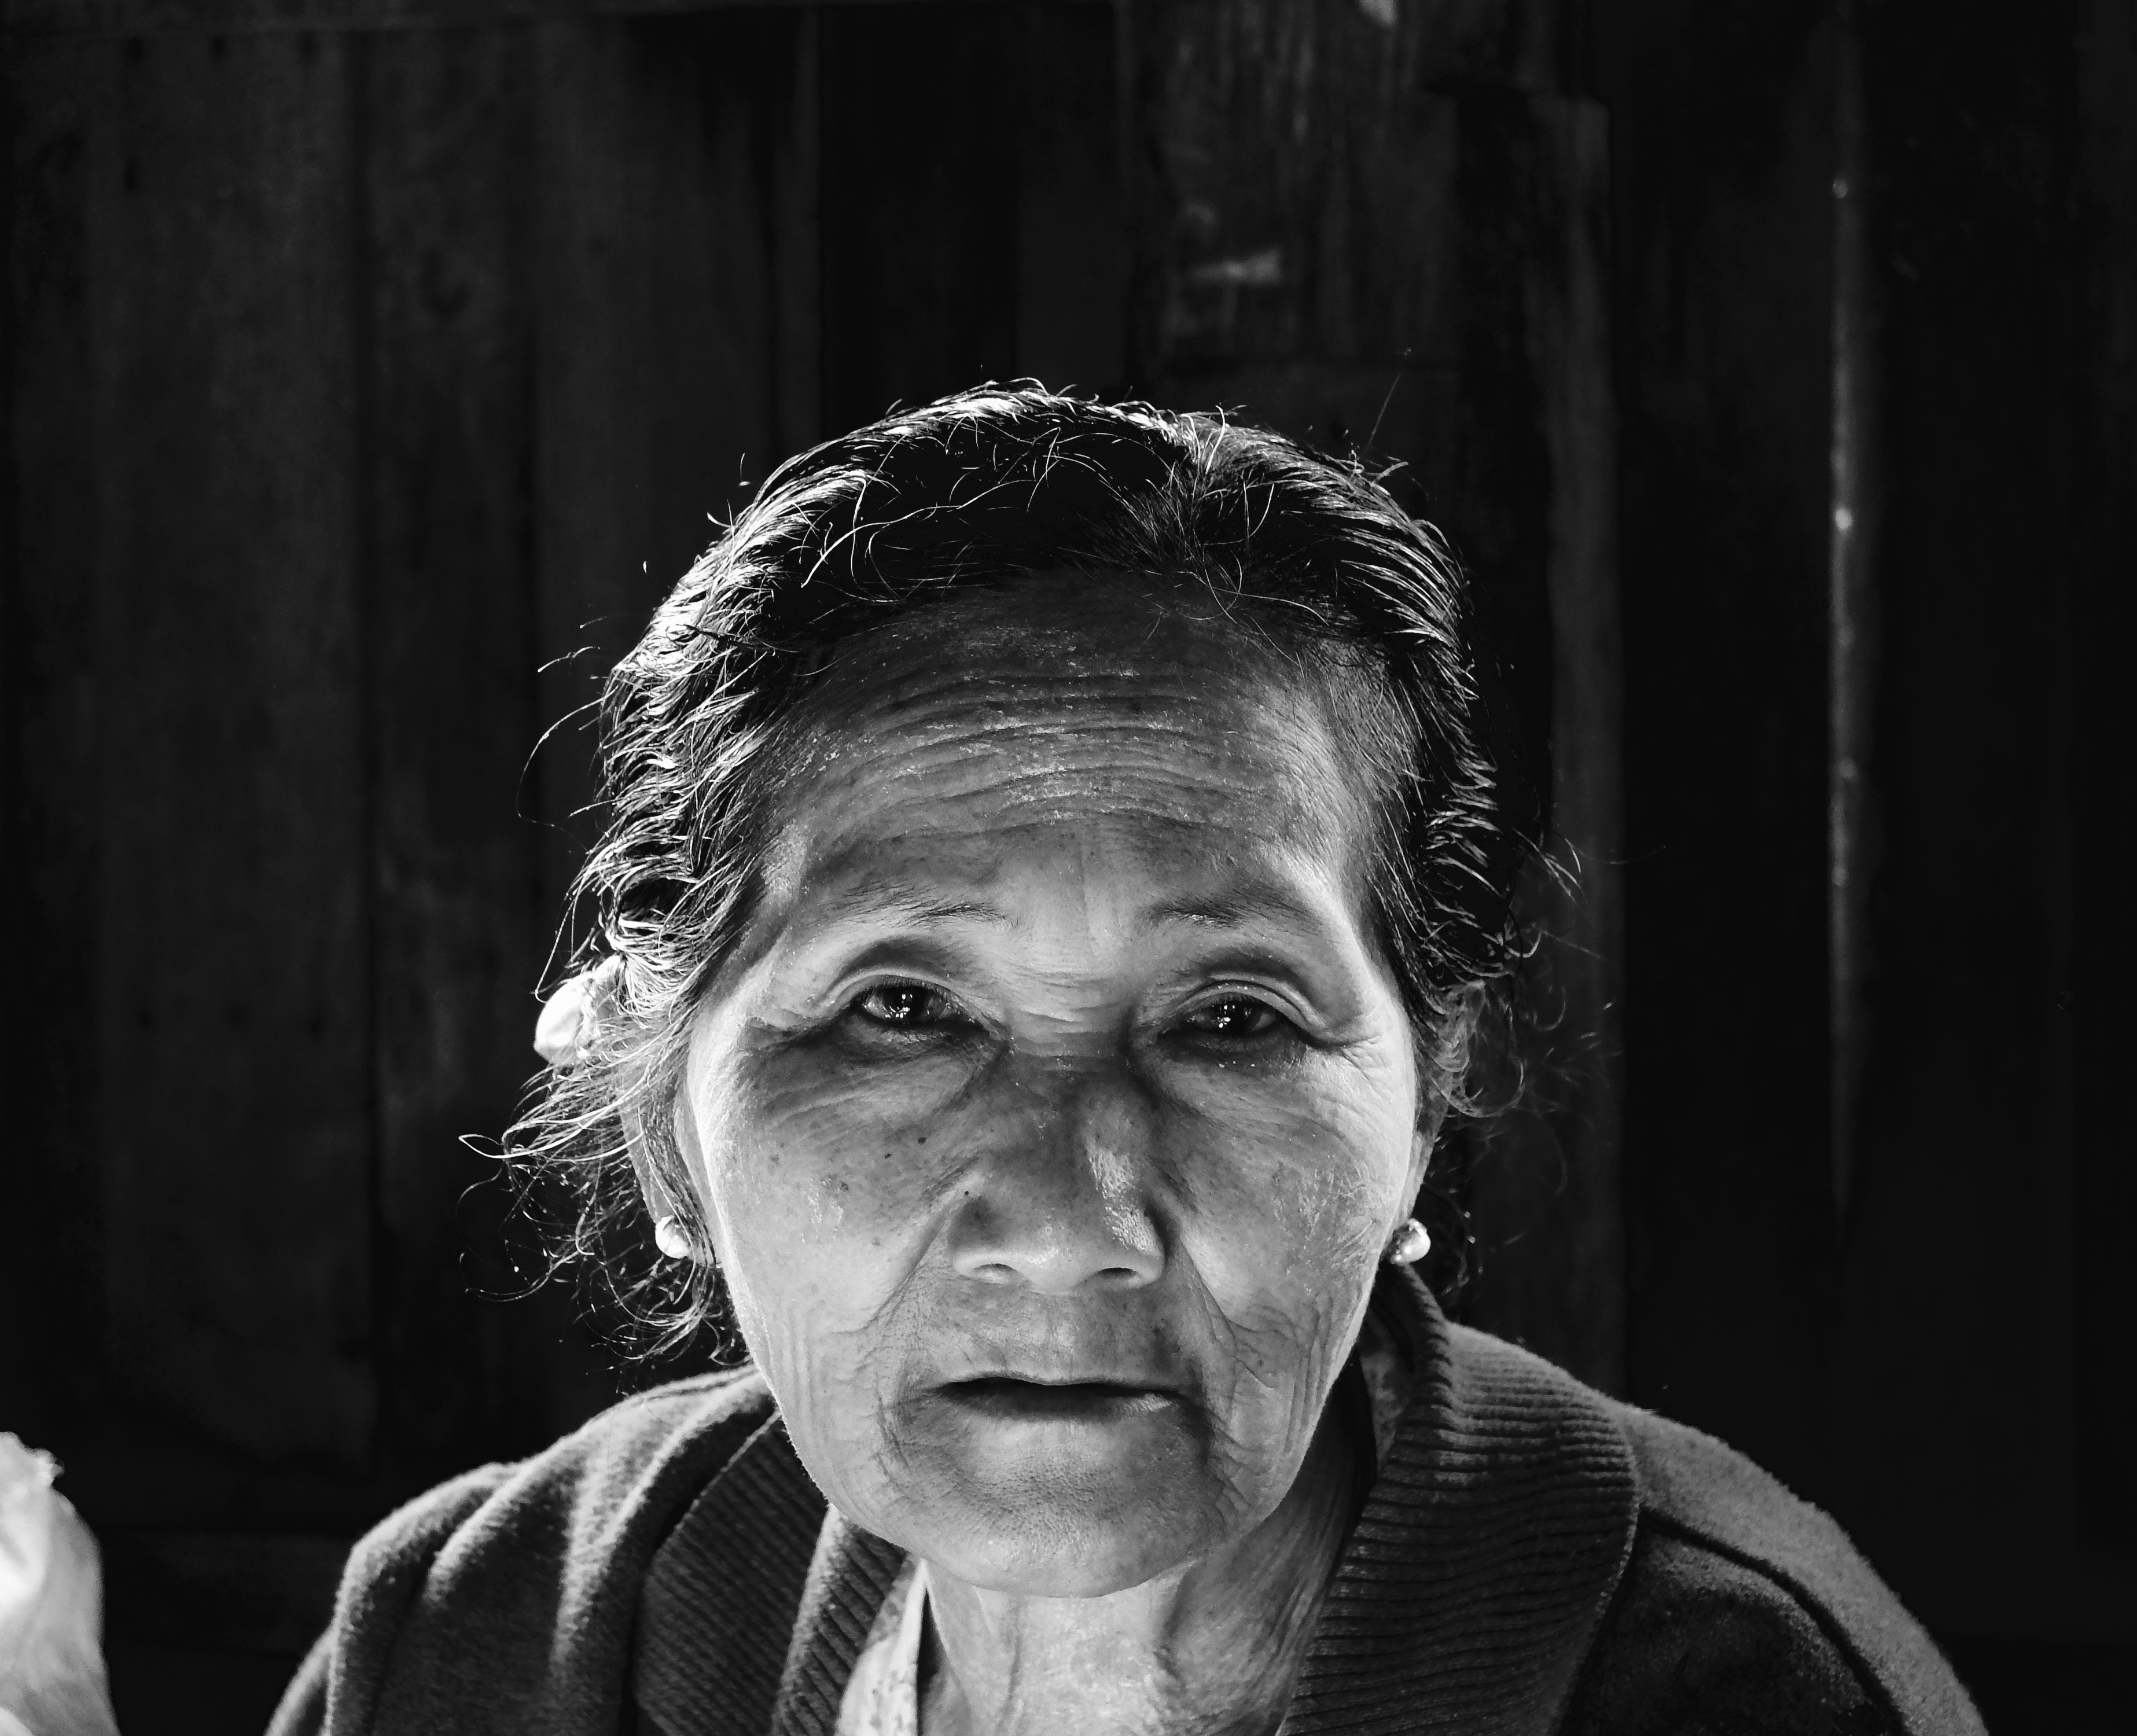
man, black and white, white, photography, portrait, darkness, black, monochrome, happiness, release, burma, goodness, monochrome photography, inner peace, portrait photography, film noir